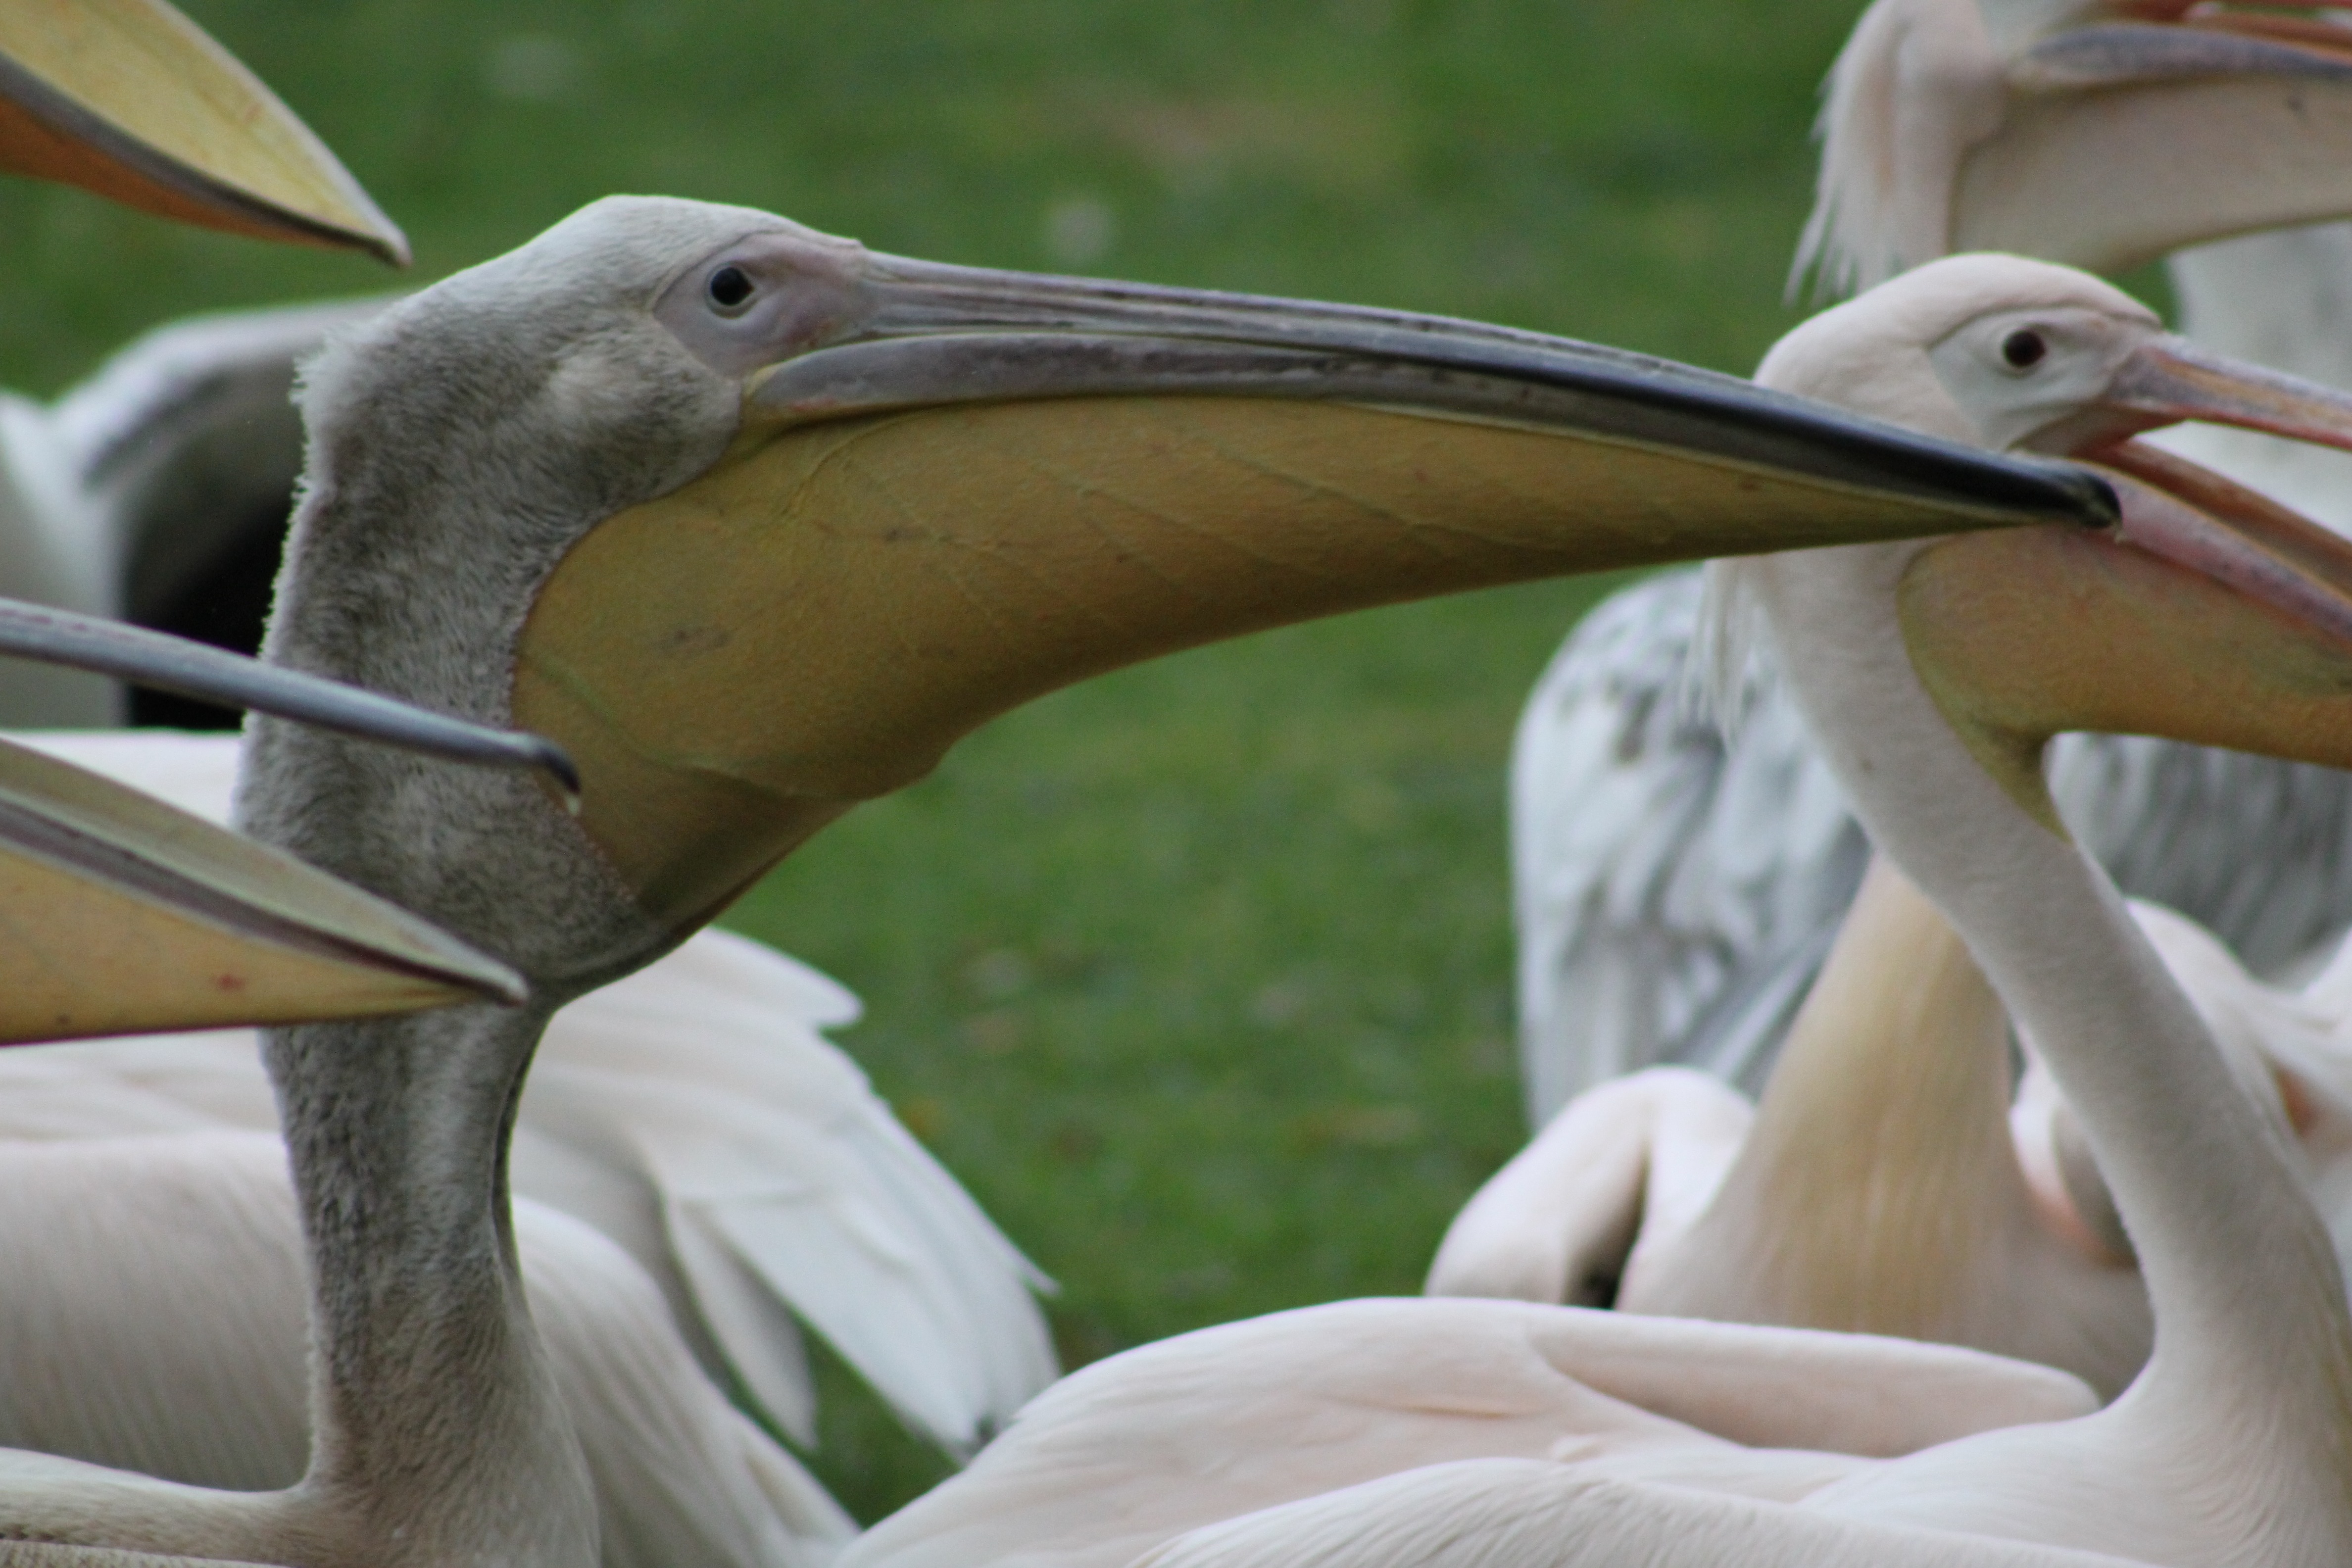
nature, bird, pelican, seabird, beak, fauna, close up, birds, vertebrate, waterfowl, pelicans, pelecaniformes